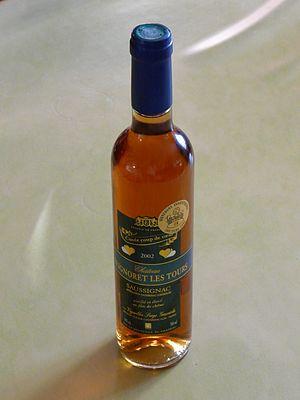
Bouteille de 50 cl de saussignac 2002.